The Farmer and his Sons

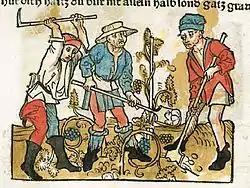
A coloured print of the fable from the 1501 Steinhowel edition

The Farmer and his Sons is a story of Greek origin that is included among Aesop's Fables and is listed as 42 in the Perry Index. It illustrates both the value of hard work and the need to temper parental advice with practicality.